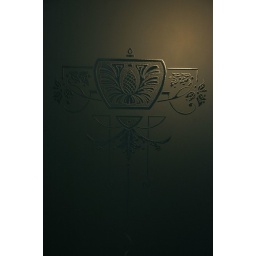
Part of the door to our bathroom in the hotel. 13 June 2006.